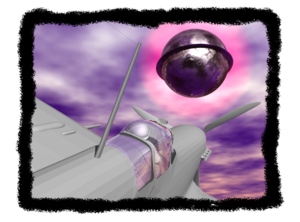
L’incident de Mantell concerne la mort, en janvier 1948, du capitaine Thomas F. Mantell à la suite de la collision de son avion avec un ballon-sonde dans le ciel du Kentucky. L'enquête conclut que le pilote avait perdu conscience à l'altitude de 7 500 mètres à la suite de l'absence d'oxygène dans son réceptacle ; que les pilotes de l'escadrille ainsi que les nombreux témoins avaient confondu la planète Vénus avec un ovni ; que le capitaine avait percuté un ballon Skyhook de la Marine lâché à Clinton dans l'Ohio et que l'appareil était ensuite tombé en piqué jusqu'au point d'impact.